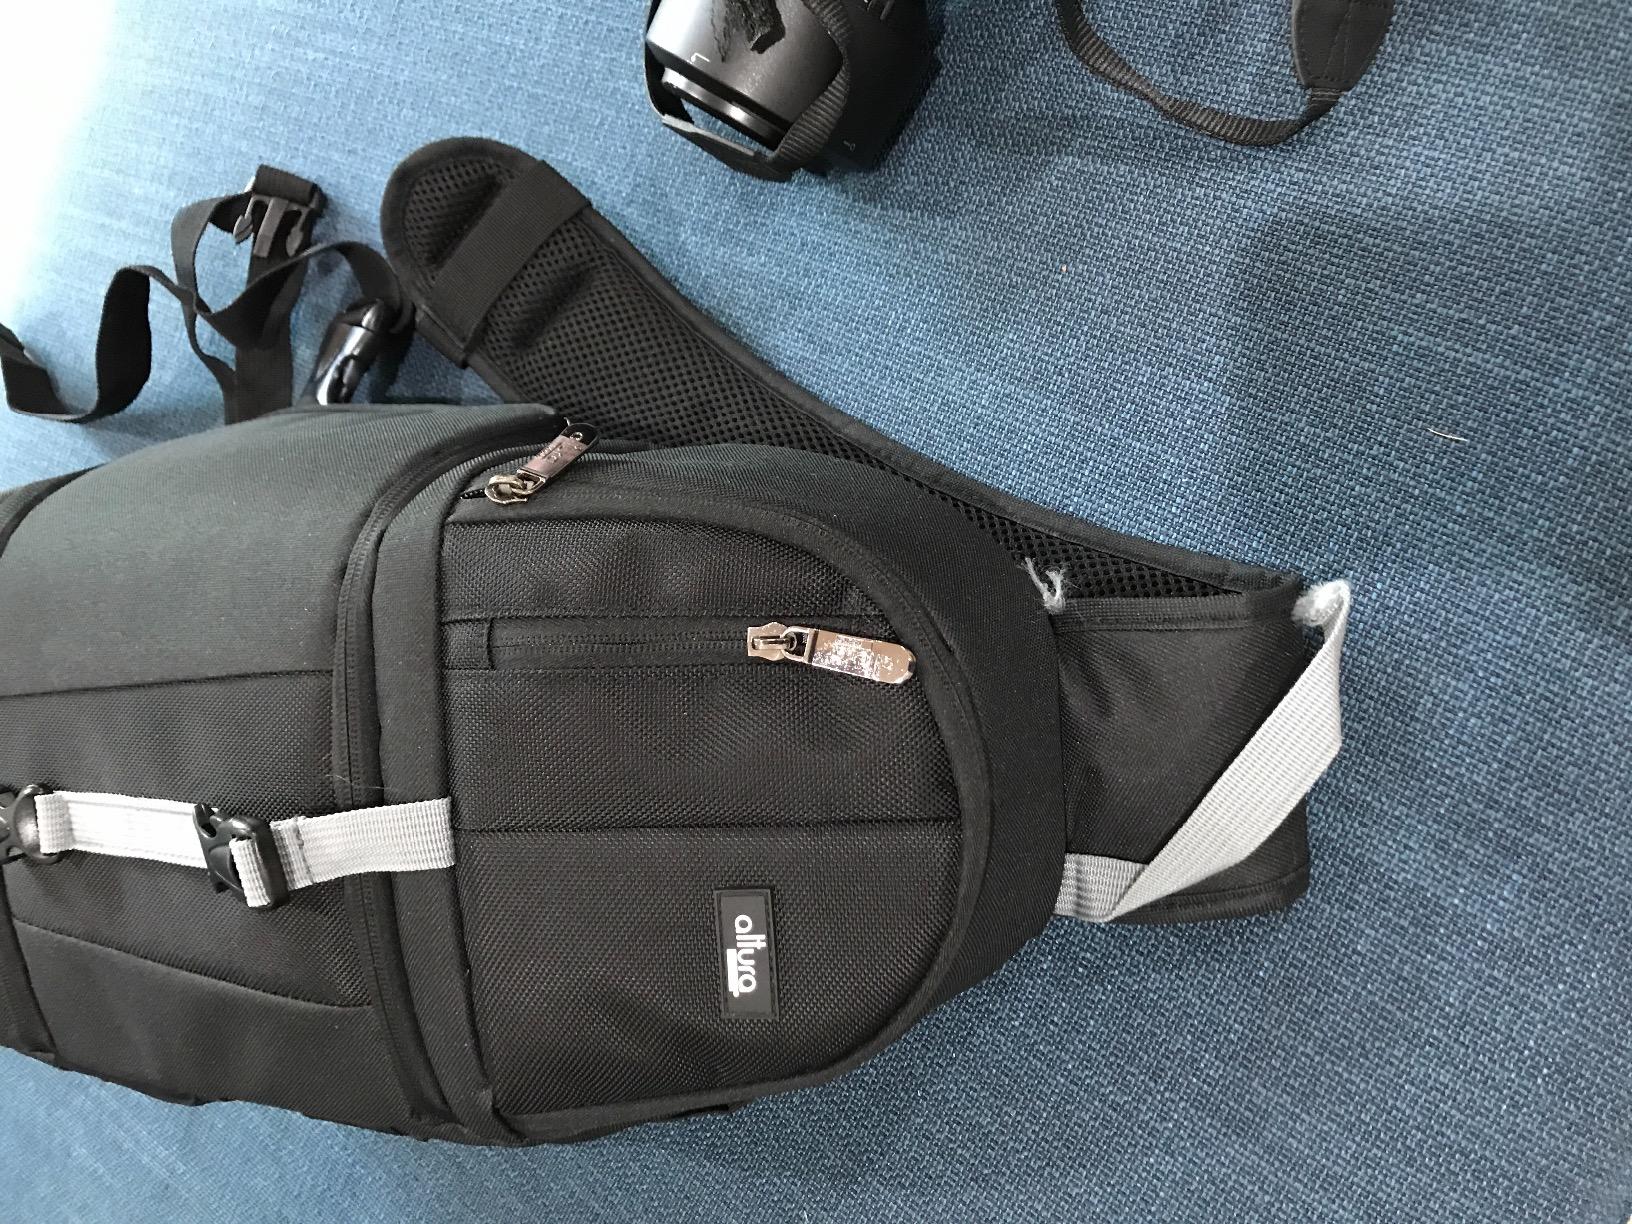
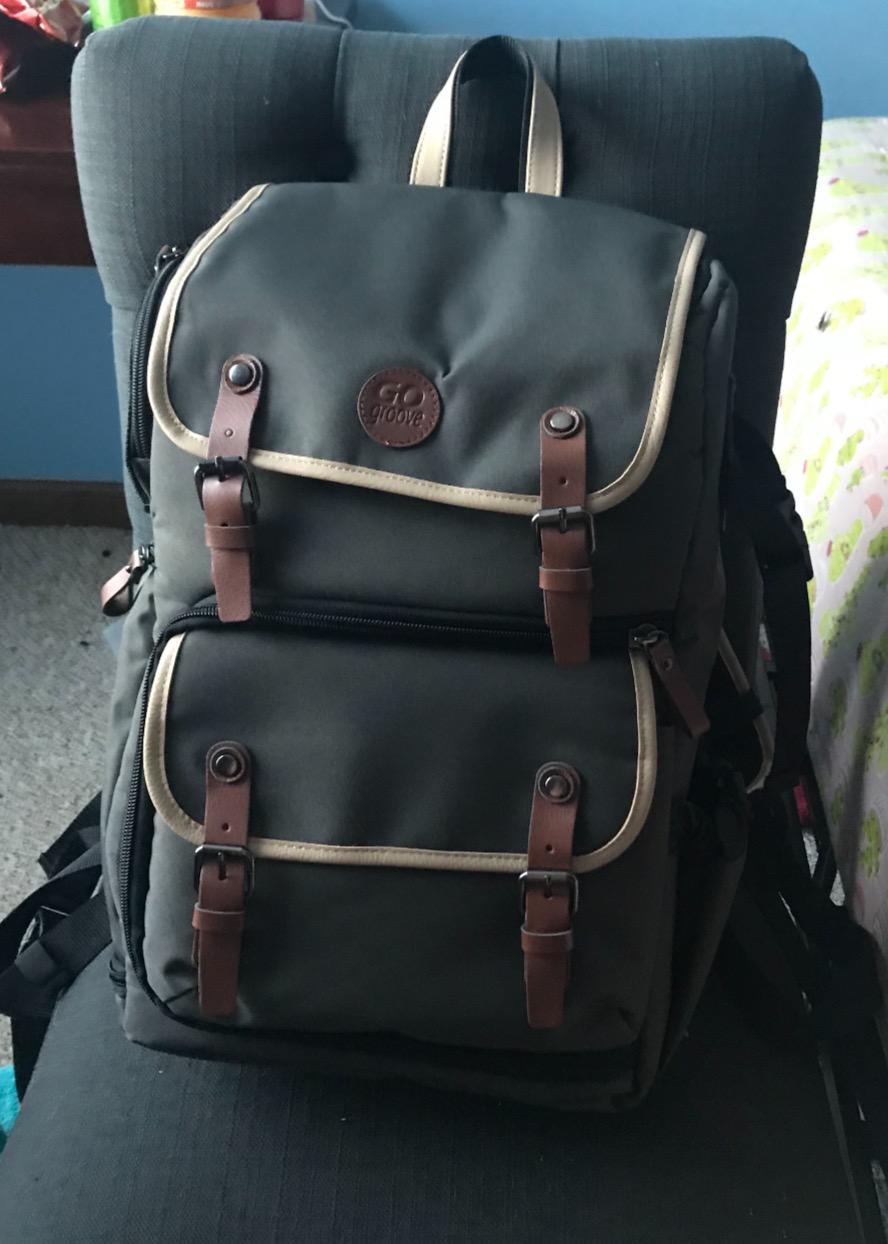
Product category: bag
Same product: no